Thomas Skinner (etcher)

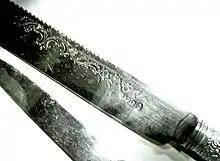
1910 knife blade engraved after Skinner's method

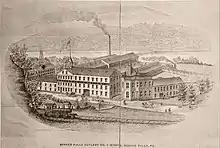
Beaver Falls Cutlery works, Pennsylvania, 1867

Skinner invented a method of etching designs into steel blades and bone handles of knives, which offered a potential for mass production, because it was faster and cheaper than traditional etching techniques. By 1849 he had perfected the invention so that it could be adopted by the industry, "to the productions of which it [was] unquestionably a boon of magnitude. The leading features [were] its simplicity, clearness, and especially cheapness." Prices quoted for decorating one item ranged from one old penny to threepence. This meant that now most steel blades could be etched upon; not just the expensive ones.